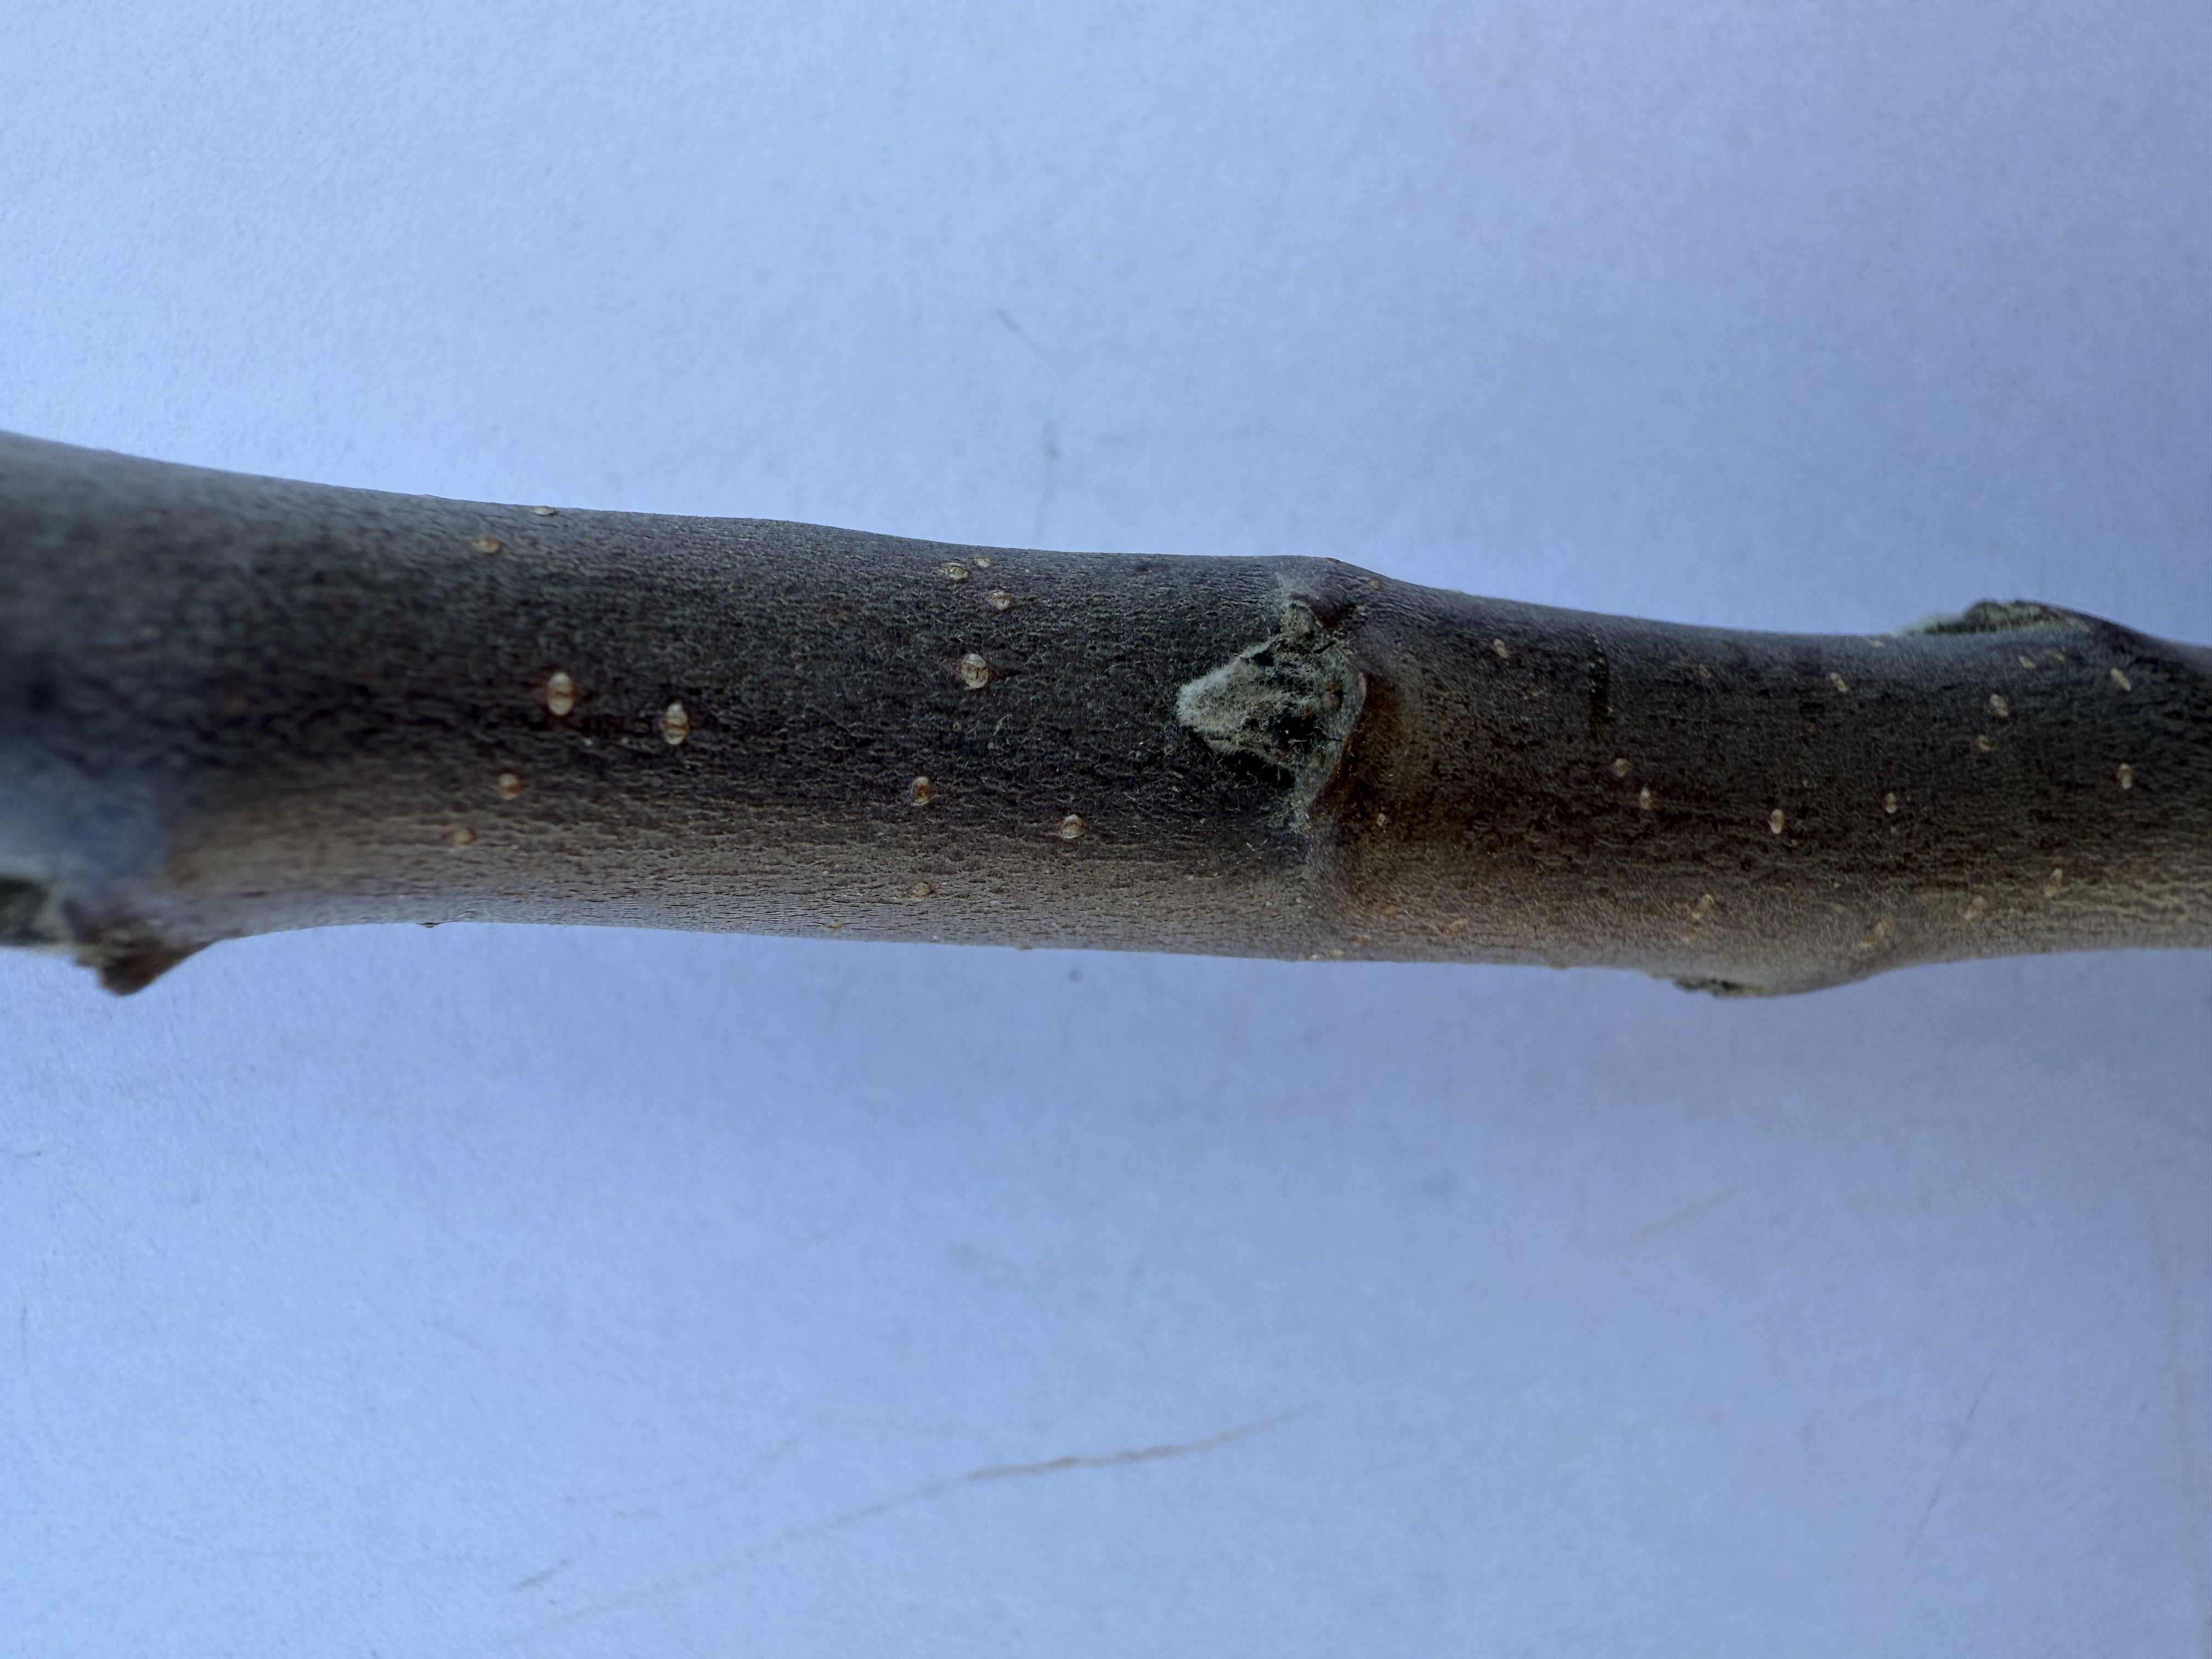
Variety: Redlove Apple